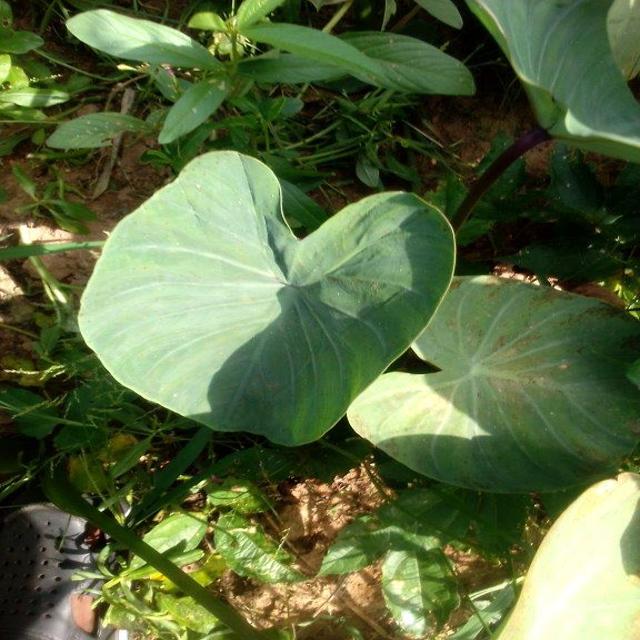
Label: Healthy